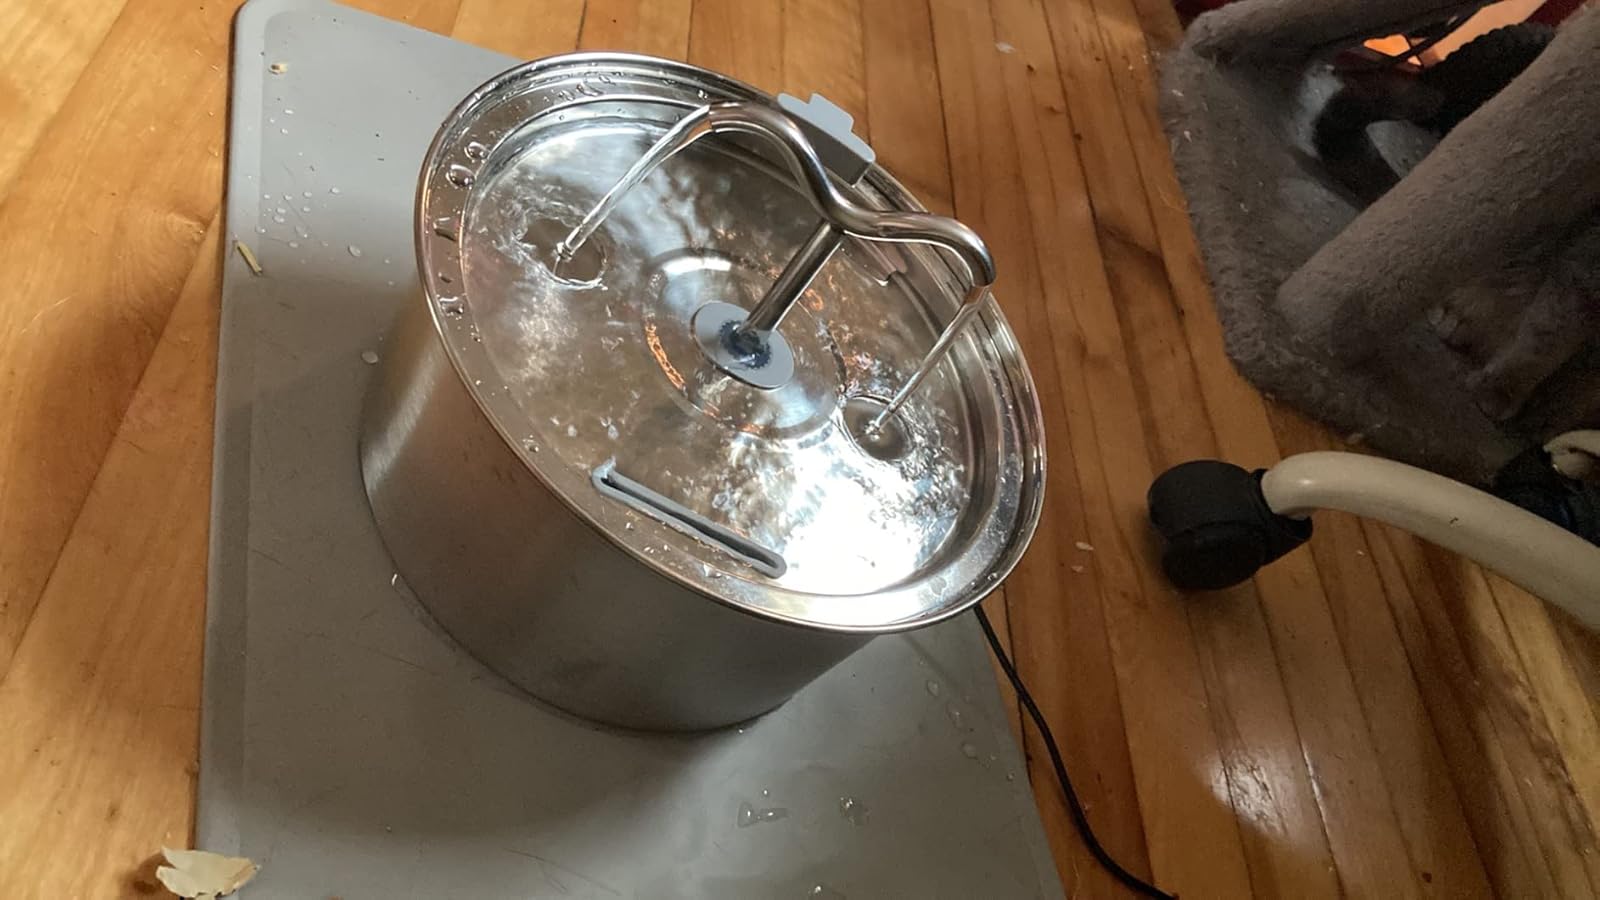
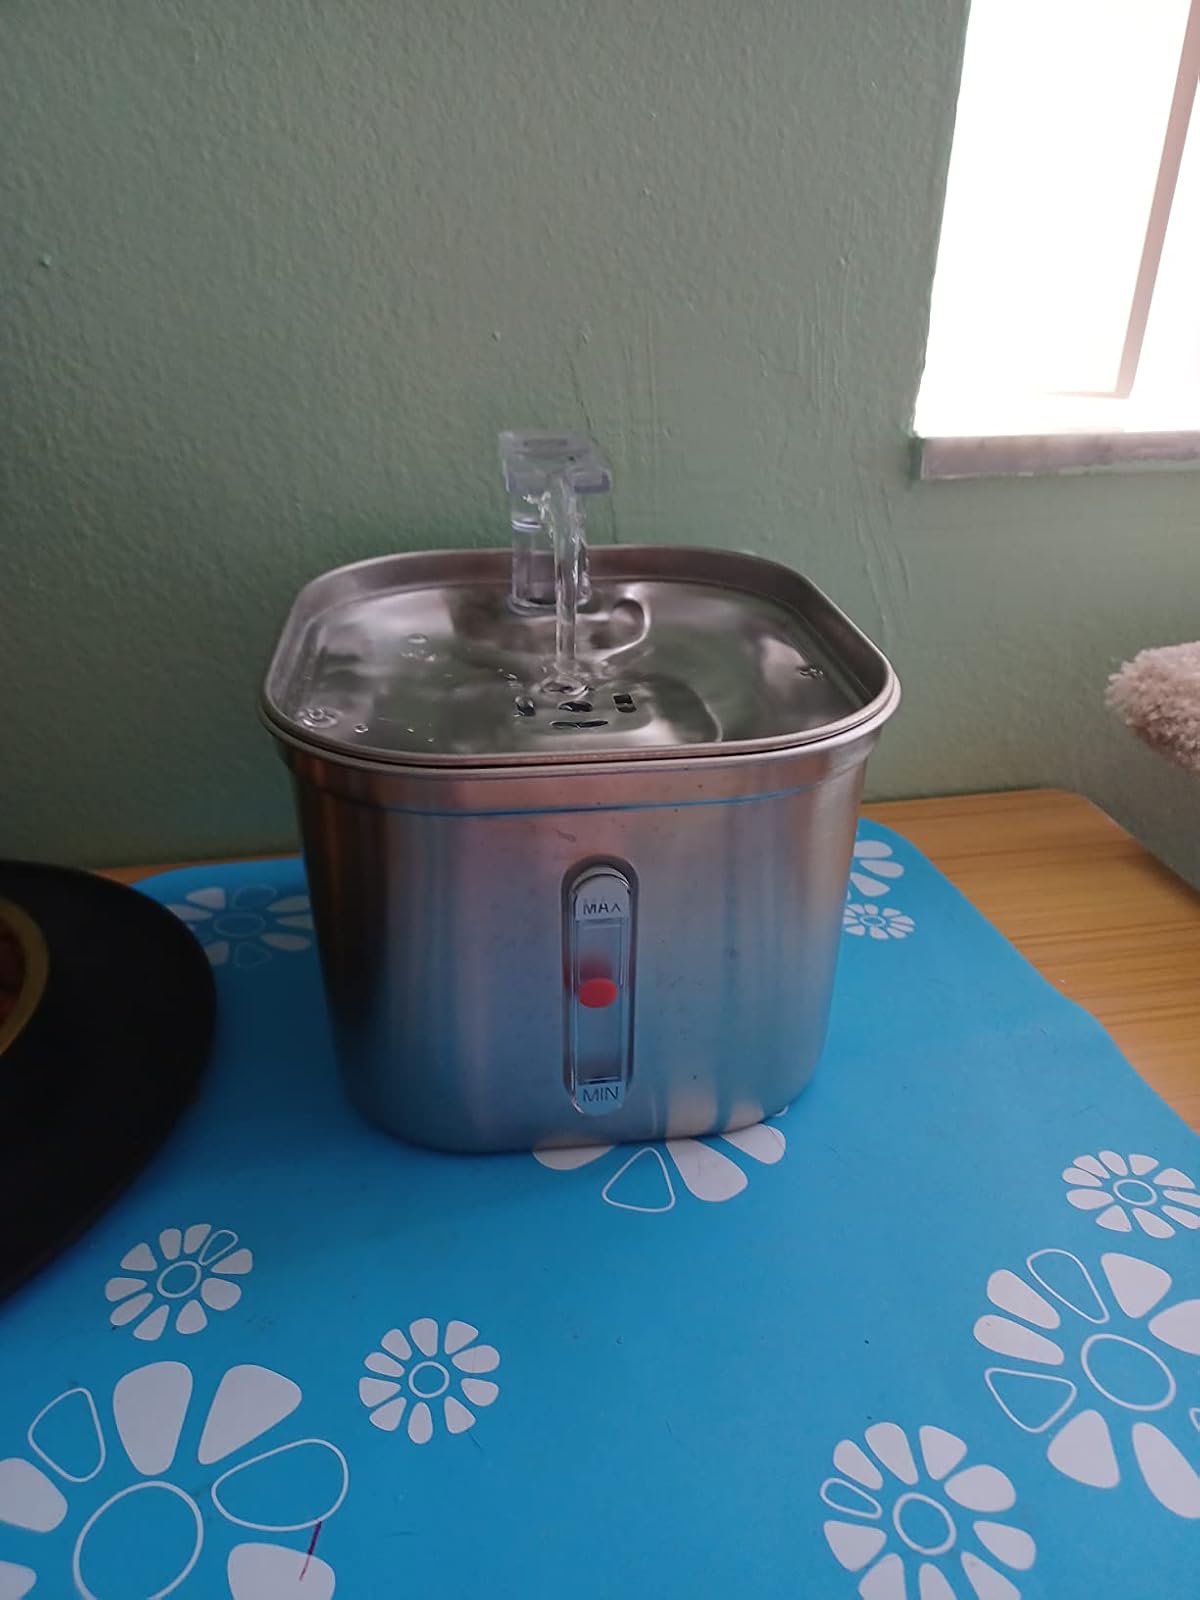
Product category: items_bowl
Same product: no